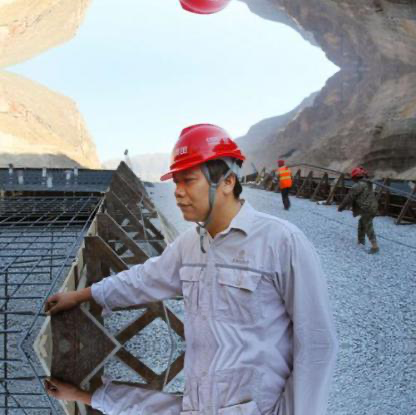
Objects in the image:
label: helmet
label: helmet
label: helmet